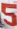
Number: 5